South African Army Engineer Formation

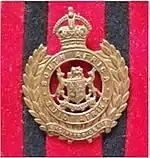
Union Defence Force World War II era Engineer Corps Cap badge

The South African Army Engineer Formation is the controlling entity of all South African Army military engineering units. The Formation is currently commanded by the General Officer Commanding (GOC); Brigadier General C. Buyse